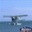
Label: airplane